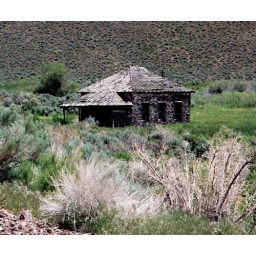
rock house in Eastern Oregon